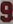
Number: 9